Bob DeMoss

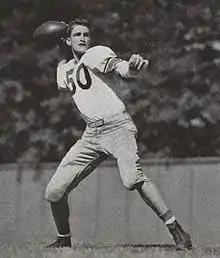
DeMoss from the 1947 Purdue yearbook

Robert Alonzo DeMoss (January 27, 1927 – July 23, 2017) was an American football player, coach, and college athletics administrator. He served as the head football coach at Purdue University from 1970 to 1972, compiling a career college football record of 13–18.